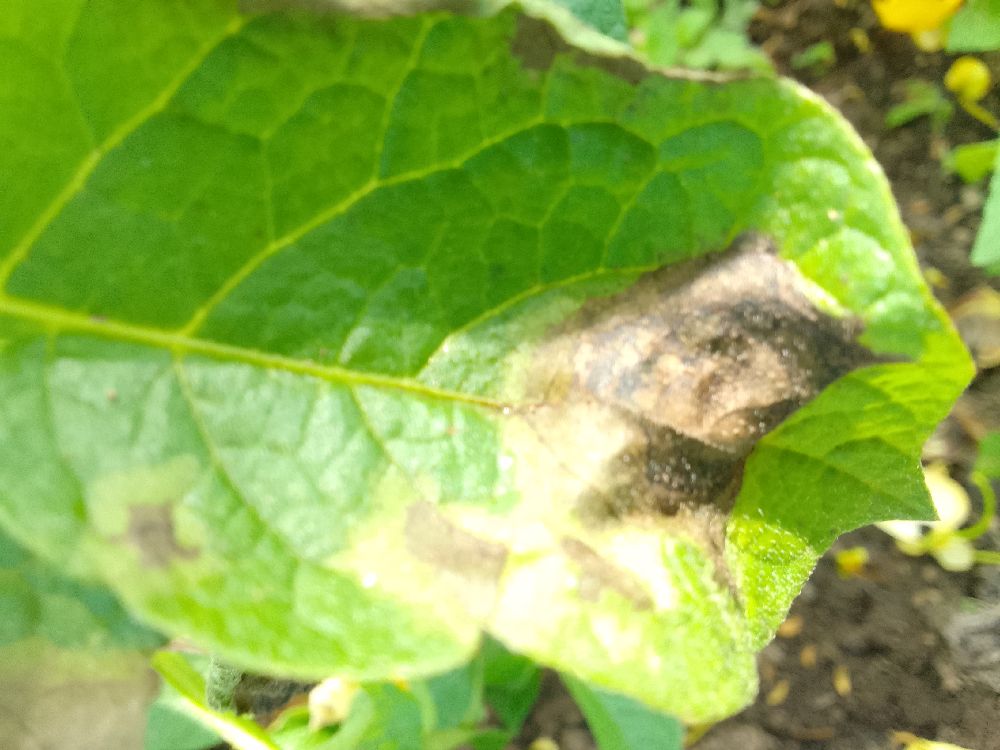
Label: Late blight